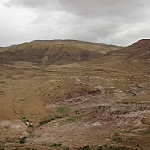
Label: mountain